Altamont Corridor Express

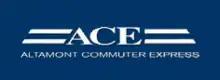
Former ACE logo, used until 2013

By the 1980s, three rapidly growing areas in California – Silicon Valley, the Tri-Valley, and the San Joaquin Valley – were poorly connected by public transit, as Interstate 580 and Interstate 680 became more congested. Commuting from the San Joaquin Valley or the Tri-Valley to Silicon Valley required using a car or limited bus service.